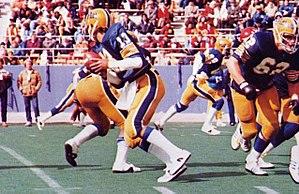
Daniel Constantine Marino Jr., né le 15 septembre 1961 à Pittsburgh en Pennsylvanie aux États-Unis, est un joueur professionnel américain de football américain qui a évolué en National Football League au sein de la franchise des Dolphins de Miami ; il est considéré comme l'un des meilleurs quarterbacks de l'histoire de la NFL et est admis au Pro Football Hall of Fame en 2005.